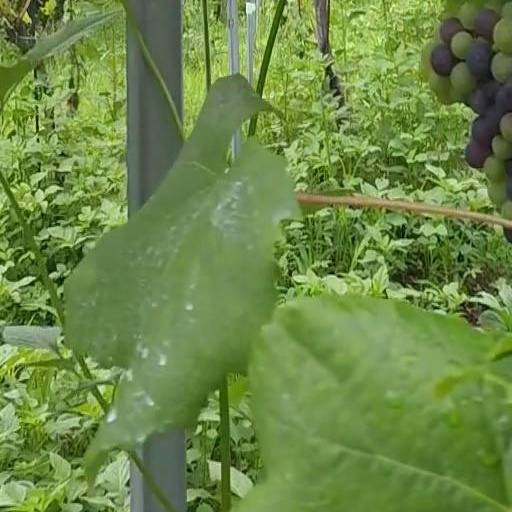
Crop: grape